Appleseed Ex Machina

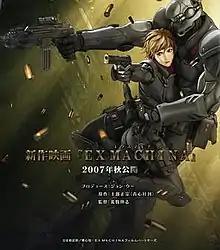
Japanese promotional poster

Appleseed: Ex Machina, also known as in the original version, is a 2007 Japanese animated CG science fiction film and is the sequel to the 2004 "Appleseed" film, similarly directed by Shinji Aramaki, and was produced by Hong Kong director and producer John Woo. It was released on October 20, 2007, in Japan and in the United States on March 11, 2008 as a direct-to-video sequel.